Uruguayan wine

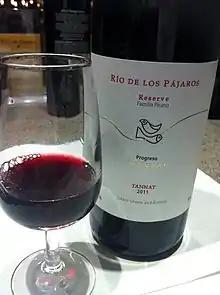
A Tannat wine from Uruguay.

Uruguayan wine was produced in the quantity of 102,964 tonnes via of vineyards in 2023, the fourth-greatest quantity in South America. Uruguay is most known for red wines produced from Tannat grapes, but white wines made from albariño are beginning to receive attention internationally.